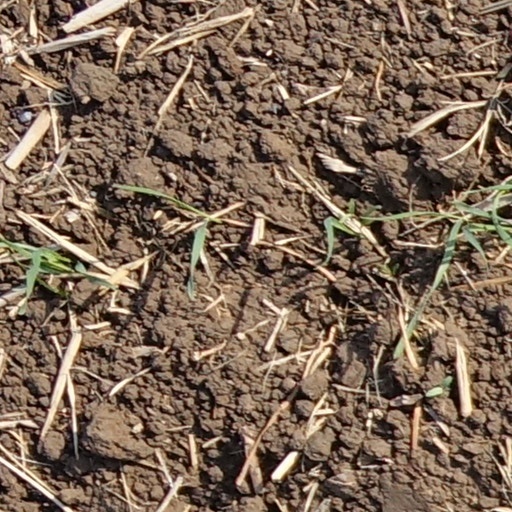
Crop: wheat